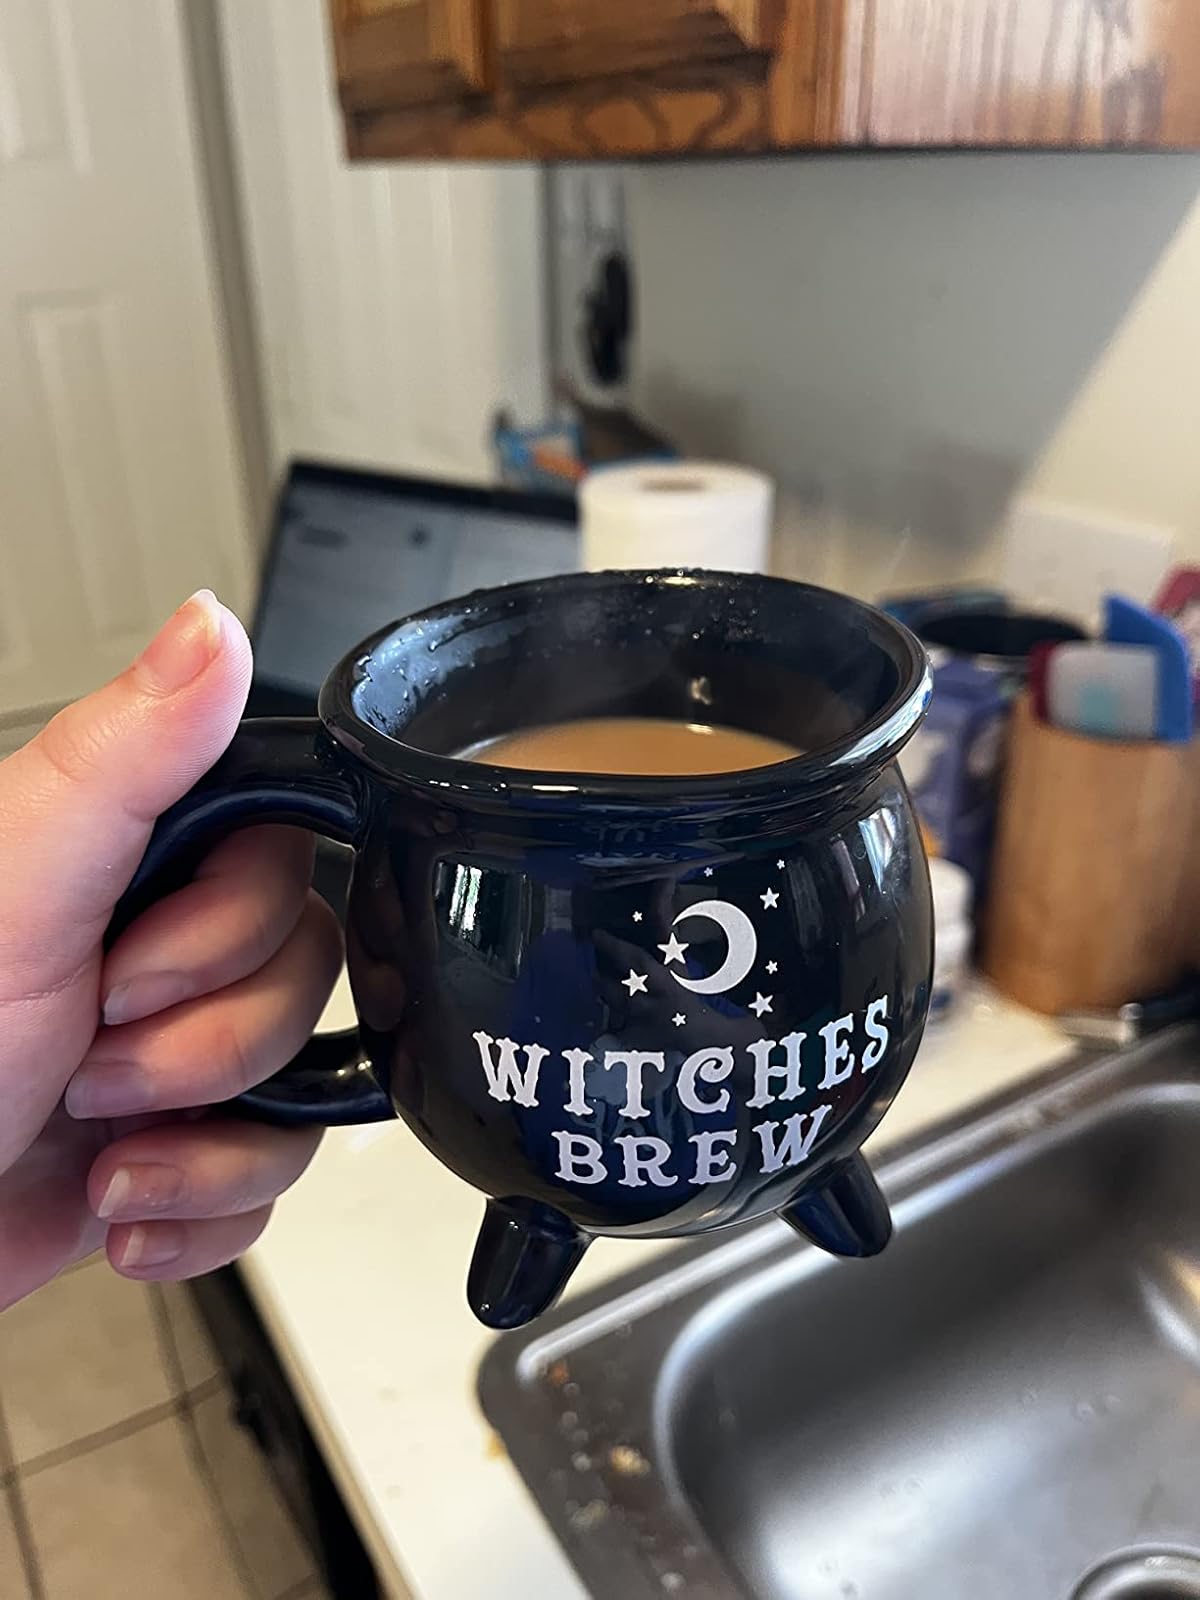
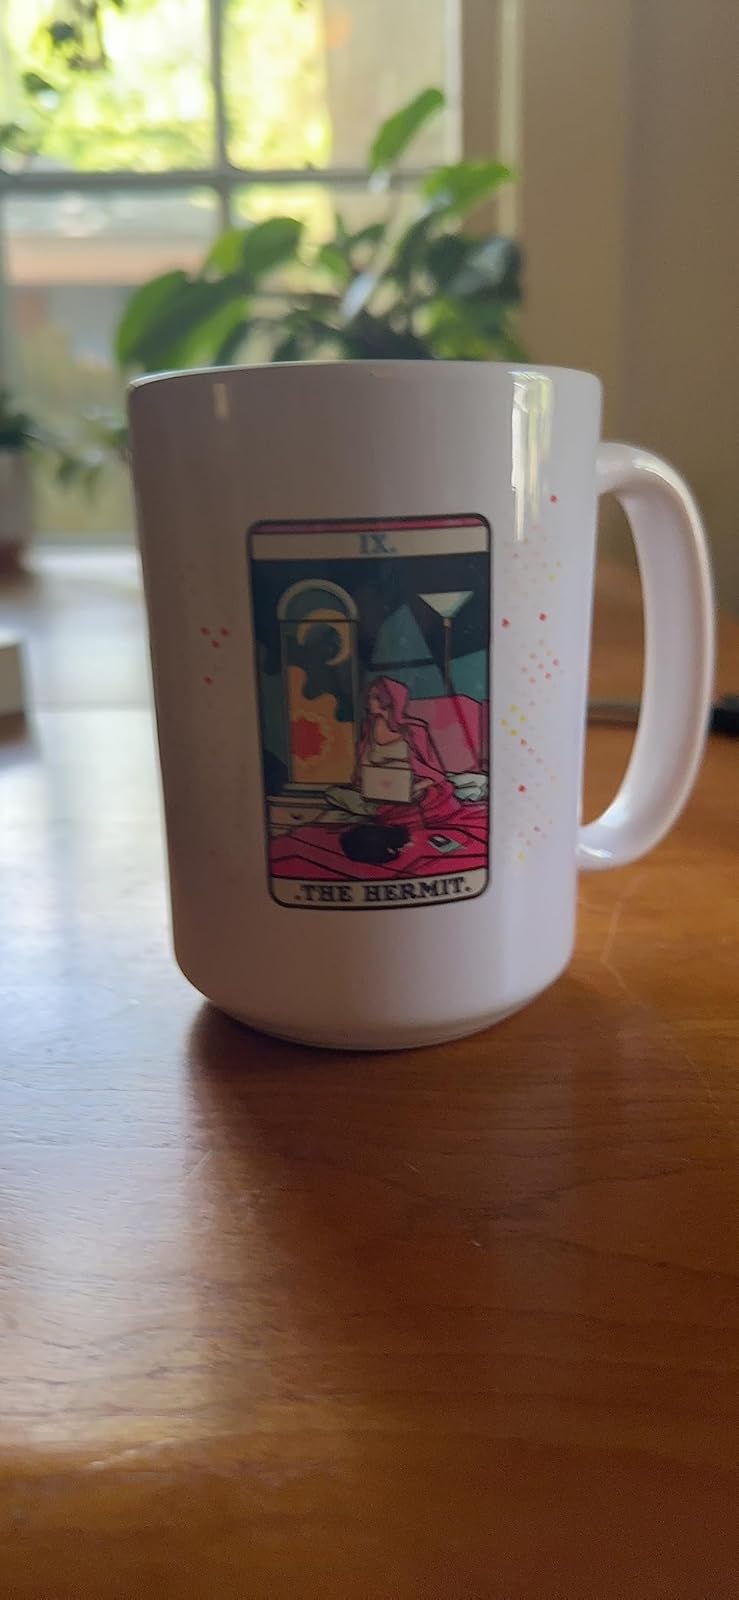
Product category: items_mug
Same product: no